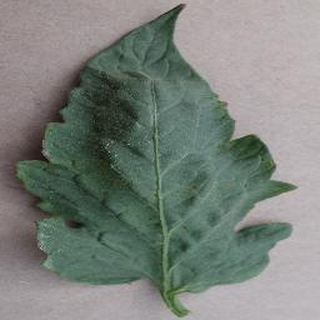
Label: tomato_bacterial_spot